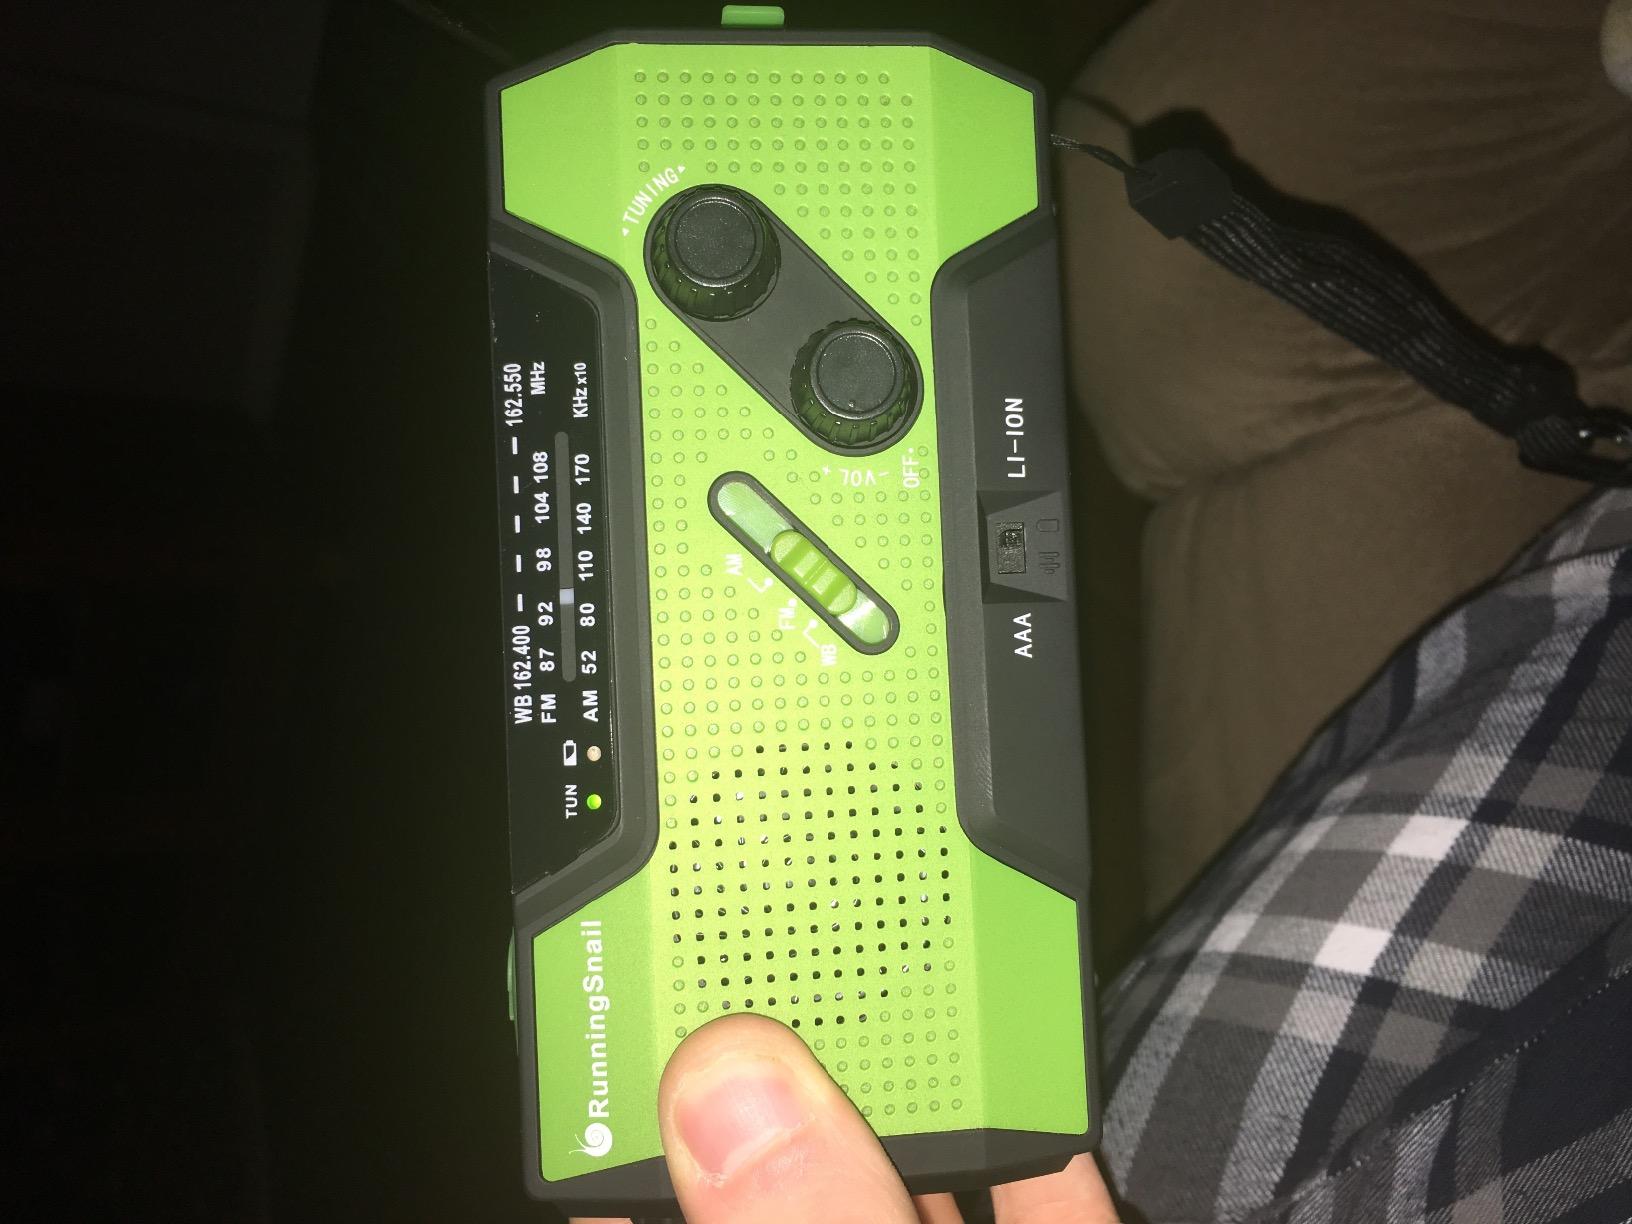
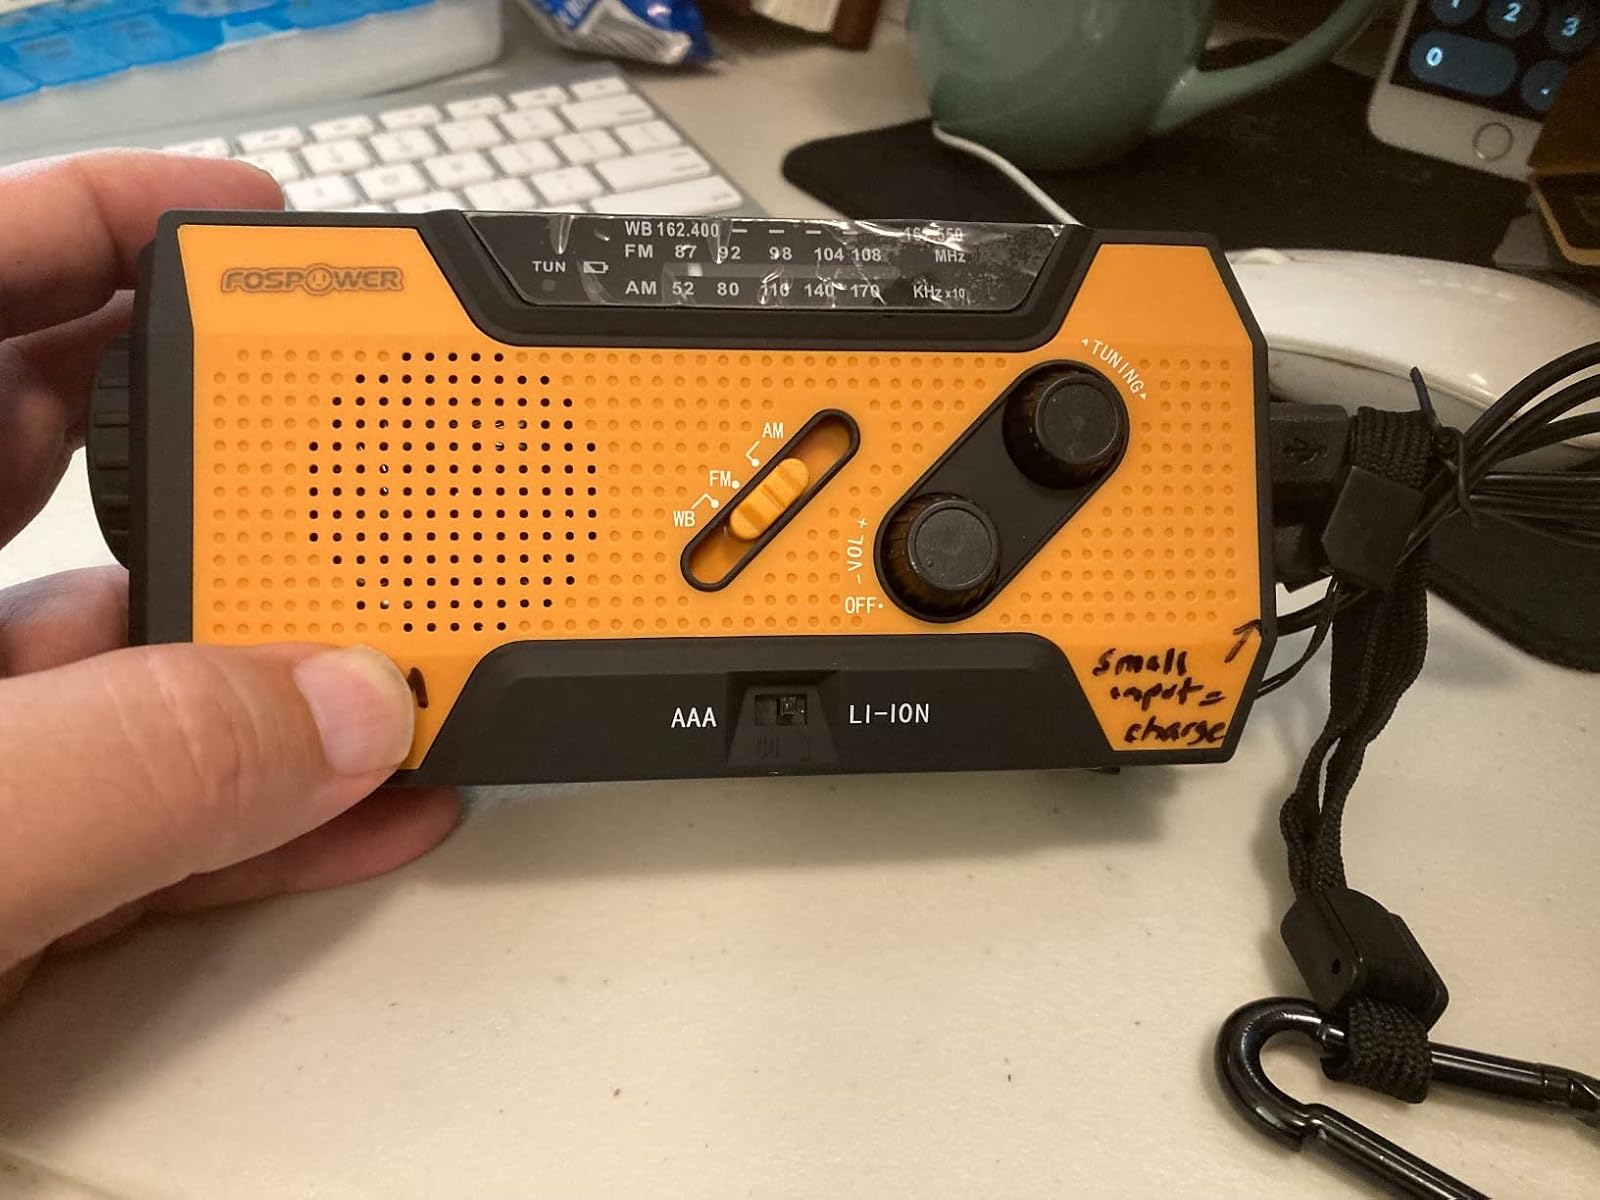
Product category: radio
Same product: no